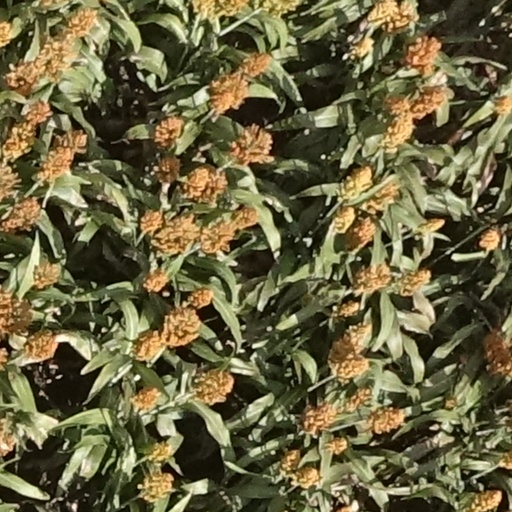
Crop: sorghum